Monetaria caputdraconis

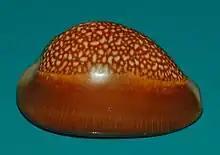
"Monetaria caputdraconis", side view

The common name of this species comes from its Latin name "caputdraconis", meaning "the head of the dragon".